Patrick Kane

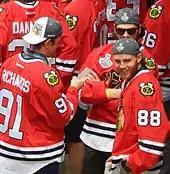
Kane (88) during the Blackhawks' 2015 victory rally at Soldier Field with Brad Richards and Daniel Carcillo

On December 5, 2010, in a 4–2 win over the Calgary Flames, Kane suffered a high-ankle sprain as he was hit by Flames defenseman Cory Sarich, causing him to miss the next nine games. As the 2010–11 season went on, Kane was selected as an alternate captain for the 2011 NHL All-Star Game. On March 14, 2011, in a 6–3 win over the San Jose Sharks, Kane scored his 100th NHL goal on Sharks' goaltender Antero Nittymaki, becoming the third youngest player in NHL history to hit the mark. On April 10 in the last game of the season in a 4–3 loss to the Detroit Red Wings, Kane recorded his 200th career assist on a Michael Frolík goal. This loss put the defending Stanley Cup champion Blackhawks in danger of missing the playoffs with their only hope being that the Dallas Stars lose their final game which came later that same day against the Minnesota Wild which they would go on to lose 5–3 resulting in the Blackhawks clinching the eighth and final playoff spot, two points ahead of the Stars. He finished the season 27 goals and 46 assists for 73 points in 73 games. In the Blackhawks first round exit against the Presidents' Trophy-winning Vancouver Canucks, Kane recorded a goal and five assists for six points in all seven games. Kane revealed he underwent surgery to repair a broken wrist he suffered in the penultimate game on April 8 in a 4–2 win over the Detroit Red Wings that was only discovered during the following offseason after the Blackhawks first round playoff exit.